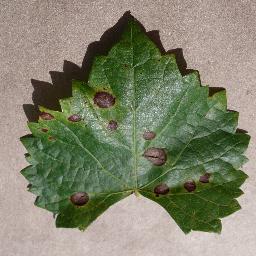
Label: Grape___Black_rot